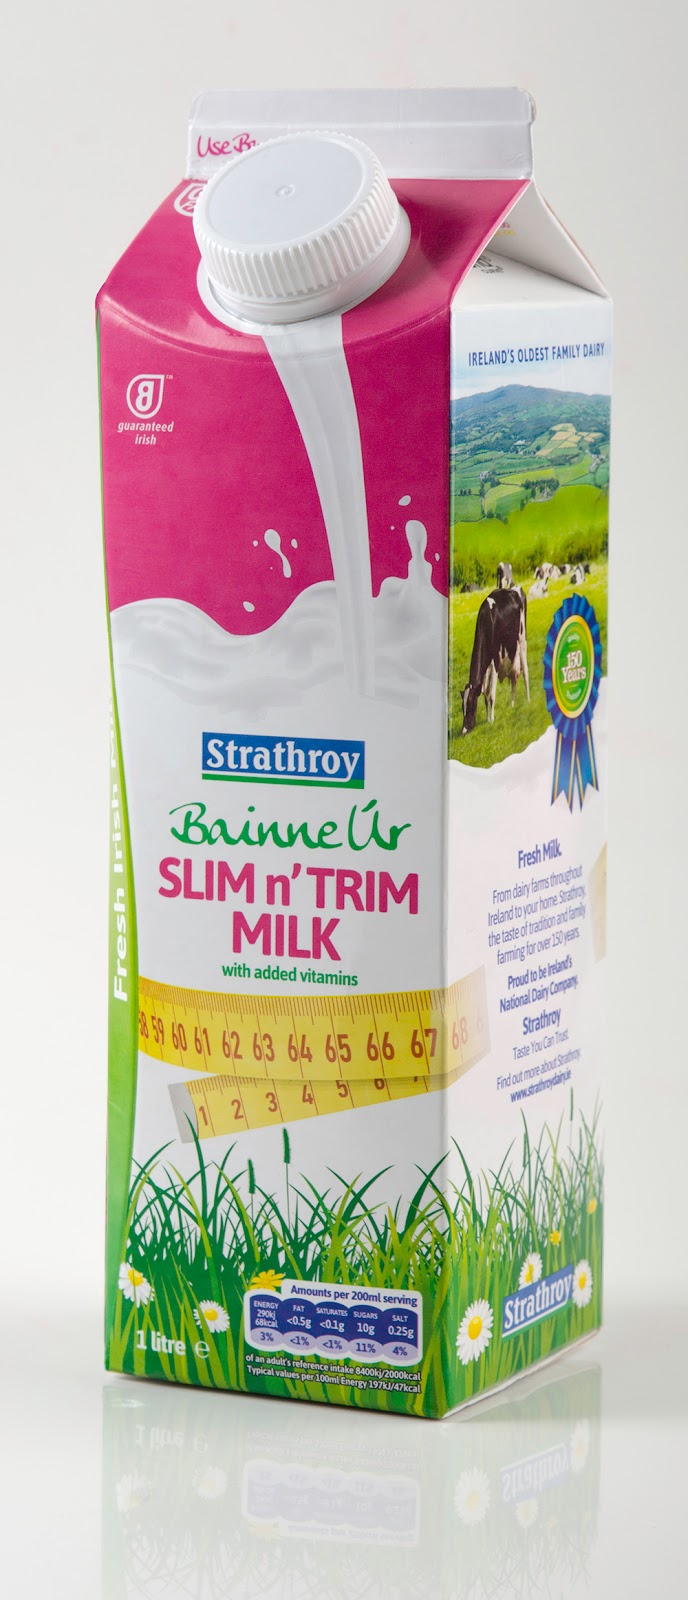
Waste category: cardboard